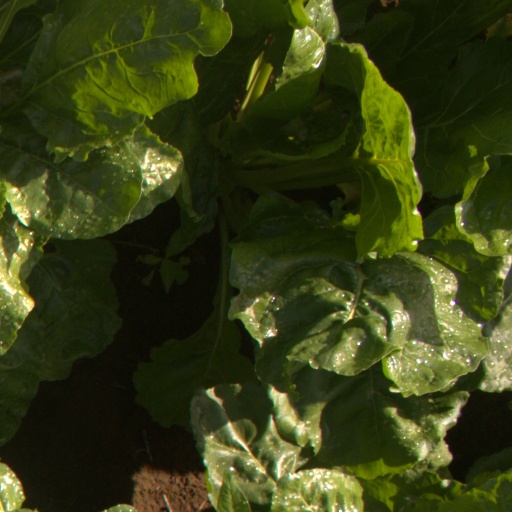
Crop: sugar beet